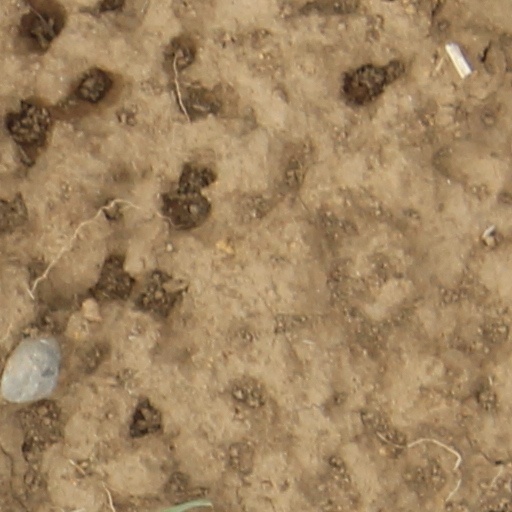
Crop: wheat